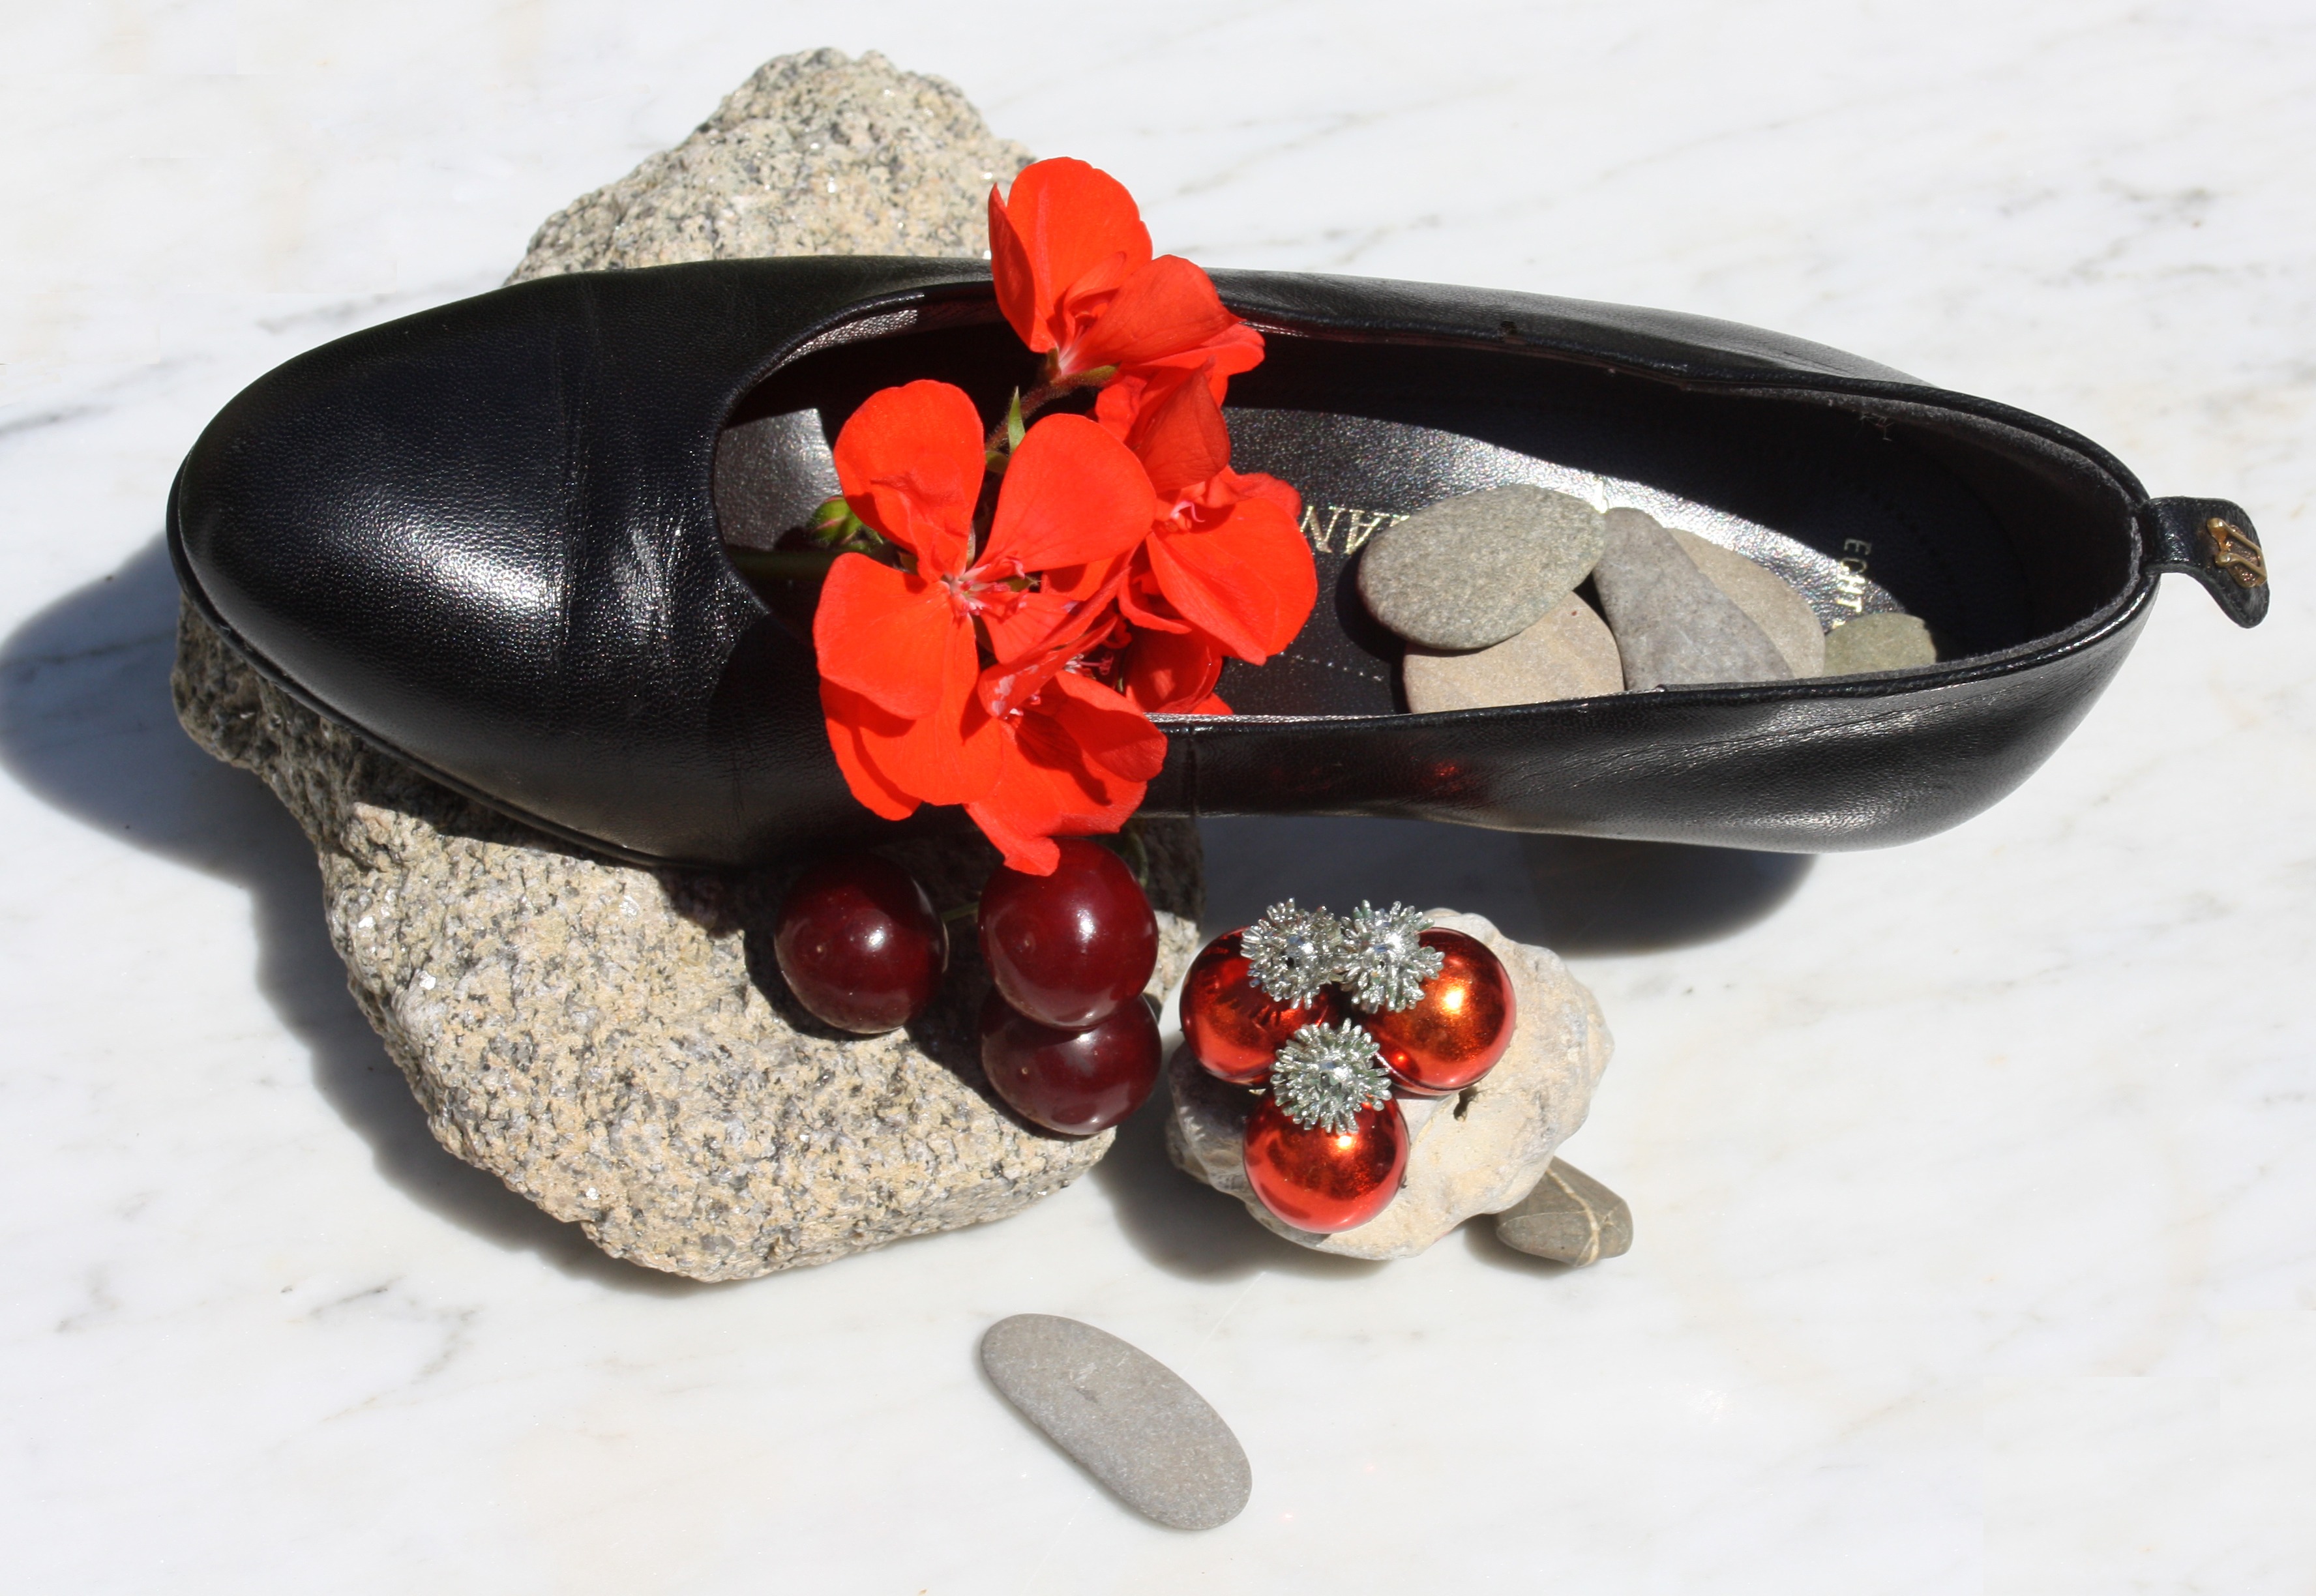
shoe, stone, love, evening, decoration, red, blue, cloth, jewellery, geranium, footwear, marble, cherries, pumps, going out, fashion accessory, outdoor shoe